Monuments of Champaner-Pavagadh Archaeological Park

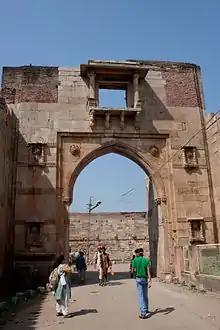
Eastern fortress gate

Nagina Masjid and cenotaph is about to the south of the citadel and is built with pure white stone. It is a large monument built on a high-rise plinth with a large open yard in the front. At the main entrance, the masjid is marked by minarets with intricate and elegant carvings; as in other masjids like Kevada Masjid, it has floral designs in its niches. Three large domes are seen over the main prayer hall (a two-storied structure with balcony), which are built over decorative columns and windows. There is stone pulverization on the building's pillars.